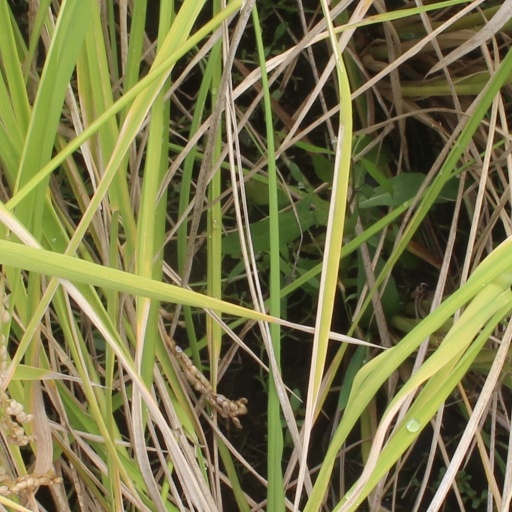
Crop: rice